Card Hunter

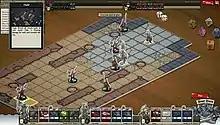
"Card Hunter" uses a tabletop board metaphor to represent combat. The player's characters (on bottom) and Gary's characters (top) use cards to determine how to move about the board.

Each encounter is played out on a rectangular game board typical of a tabletop game, with the player's and Gary's characters represented as stand-up game pieces. At the start, each character is dealt four cards from their shuffled deck. The player and Gary take turns playing one card from any of their controlled characters, which allow the character to move, attack, or cast spells; these actions take into account the layout of the gameboard, such as line-of-sight and rough terrain that slows movement. Other cards are passive, such as cards that may block attacks. Cards may provide other effects, such as buffs or persistent effects. Once a card is played, it generally returns to a discard pile, though certain passive cards are retained. The player or Gary may pass instead of playing a card or may have run out of cards; the round continues until both the player and Gary have both passed. At this point a new round is started; if a character holds more than two cards, they must discard down to two, and then each character is dealt new cards (typically three) from their deck, reshuffled from the discard pile as needed. Combat continues until either side earns enough victory points to win. Victory points are awarded typically when an enemy character is defeated, but other victory conditions can exist.